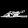
Label: Sandal